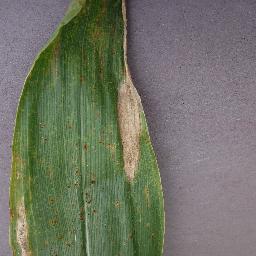
Label: Corn_(Maize)___Northern_Leaf_Blight